Dazhuang, Hualien County, Taiwan

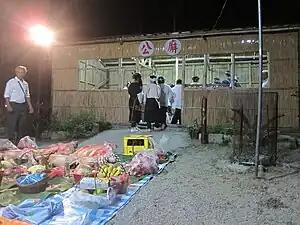
"Kuba" or the Men's Gathering House of indigenous Taivoan people in Dazhuang during the annual Night Ceremony.

Dazhuang (Chinese: 大庄; Taiwanese Romanization: "Tuā-tsng") is a community located in Tungli Village, Fuli Township in Hualien County, Taiwan. Dazhuang used to be an old community of Amis, until 1845 when some plain indigenous people started to migrate from Southern Taiwan to here. It was the most populous community in Fuli between Qin dynasty and Japanese occupation period, and so called the name "Tuā-tsng" (pinyin: "Dazhuang"), which means "a big village" in Taiwanese.